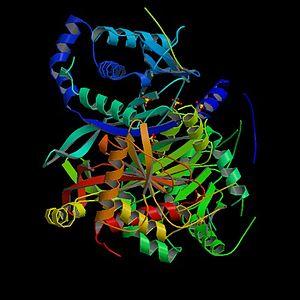
La dihydrolipoamide S-succinyltransférase est une acyltransférase qui fait partie du complexe α-cétoglutarate déshydrogénase, dont elle est l'enzyme E2, complexe qui réalise la conversion de l'α-cétoglutarate en succinyl-CoA et CO₂ :
Le complexe α-cétoglutarate déshydrogénase, également appelé complexe oxoglutarate déshydrogénase, est l'association de trois enzymes — une décarboxylase, une acyltransférase et une oxydo-réductase — agissant séquentiellement dans cet ordre pour catalyser la réaction :